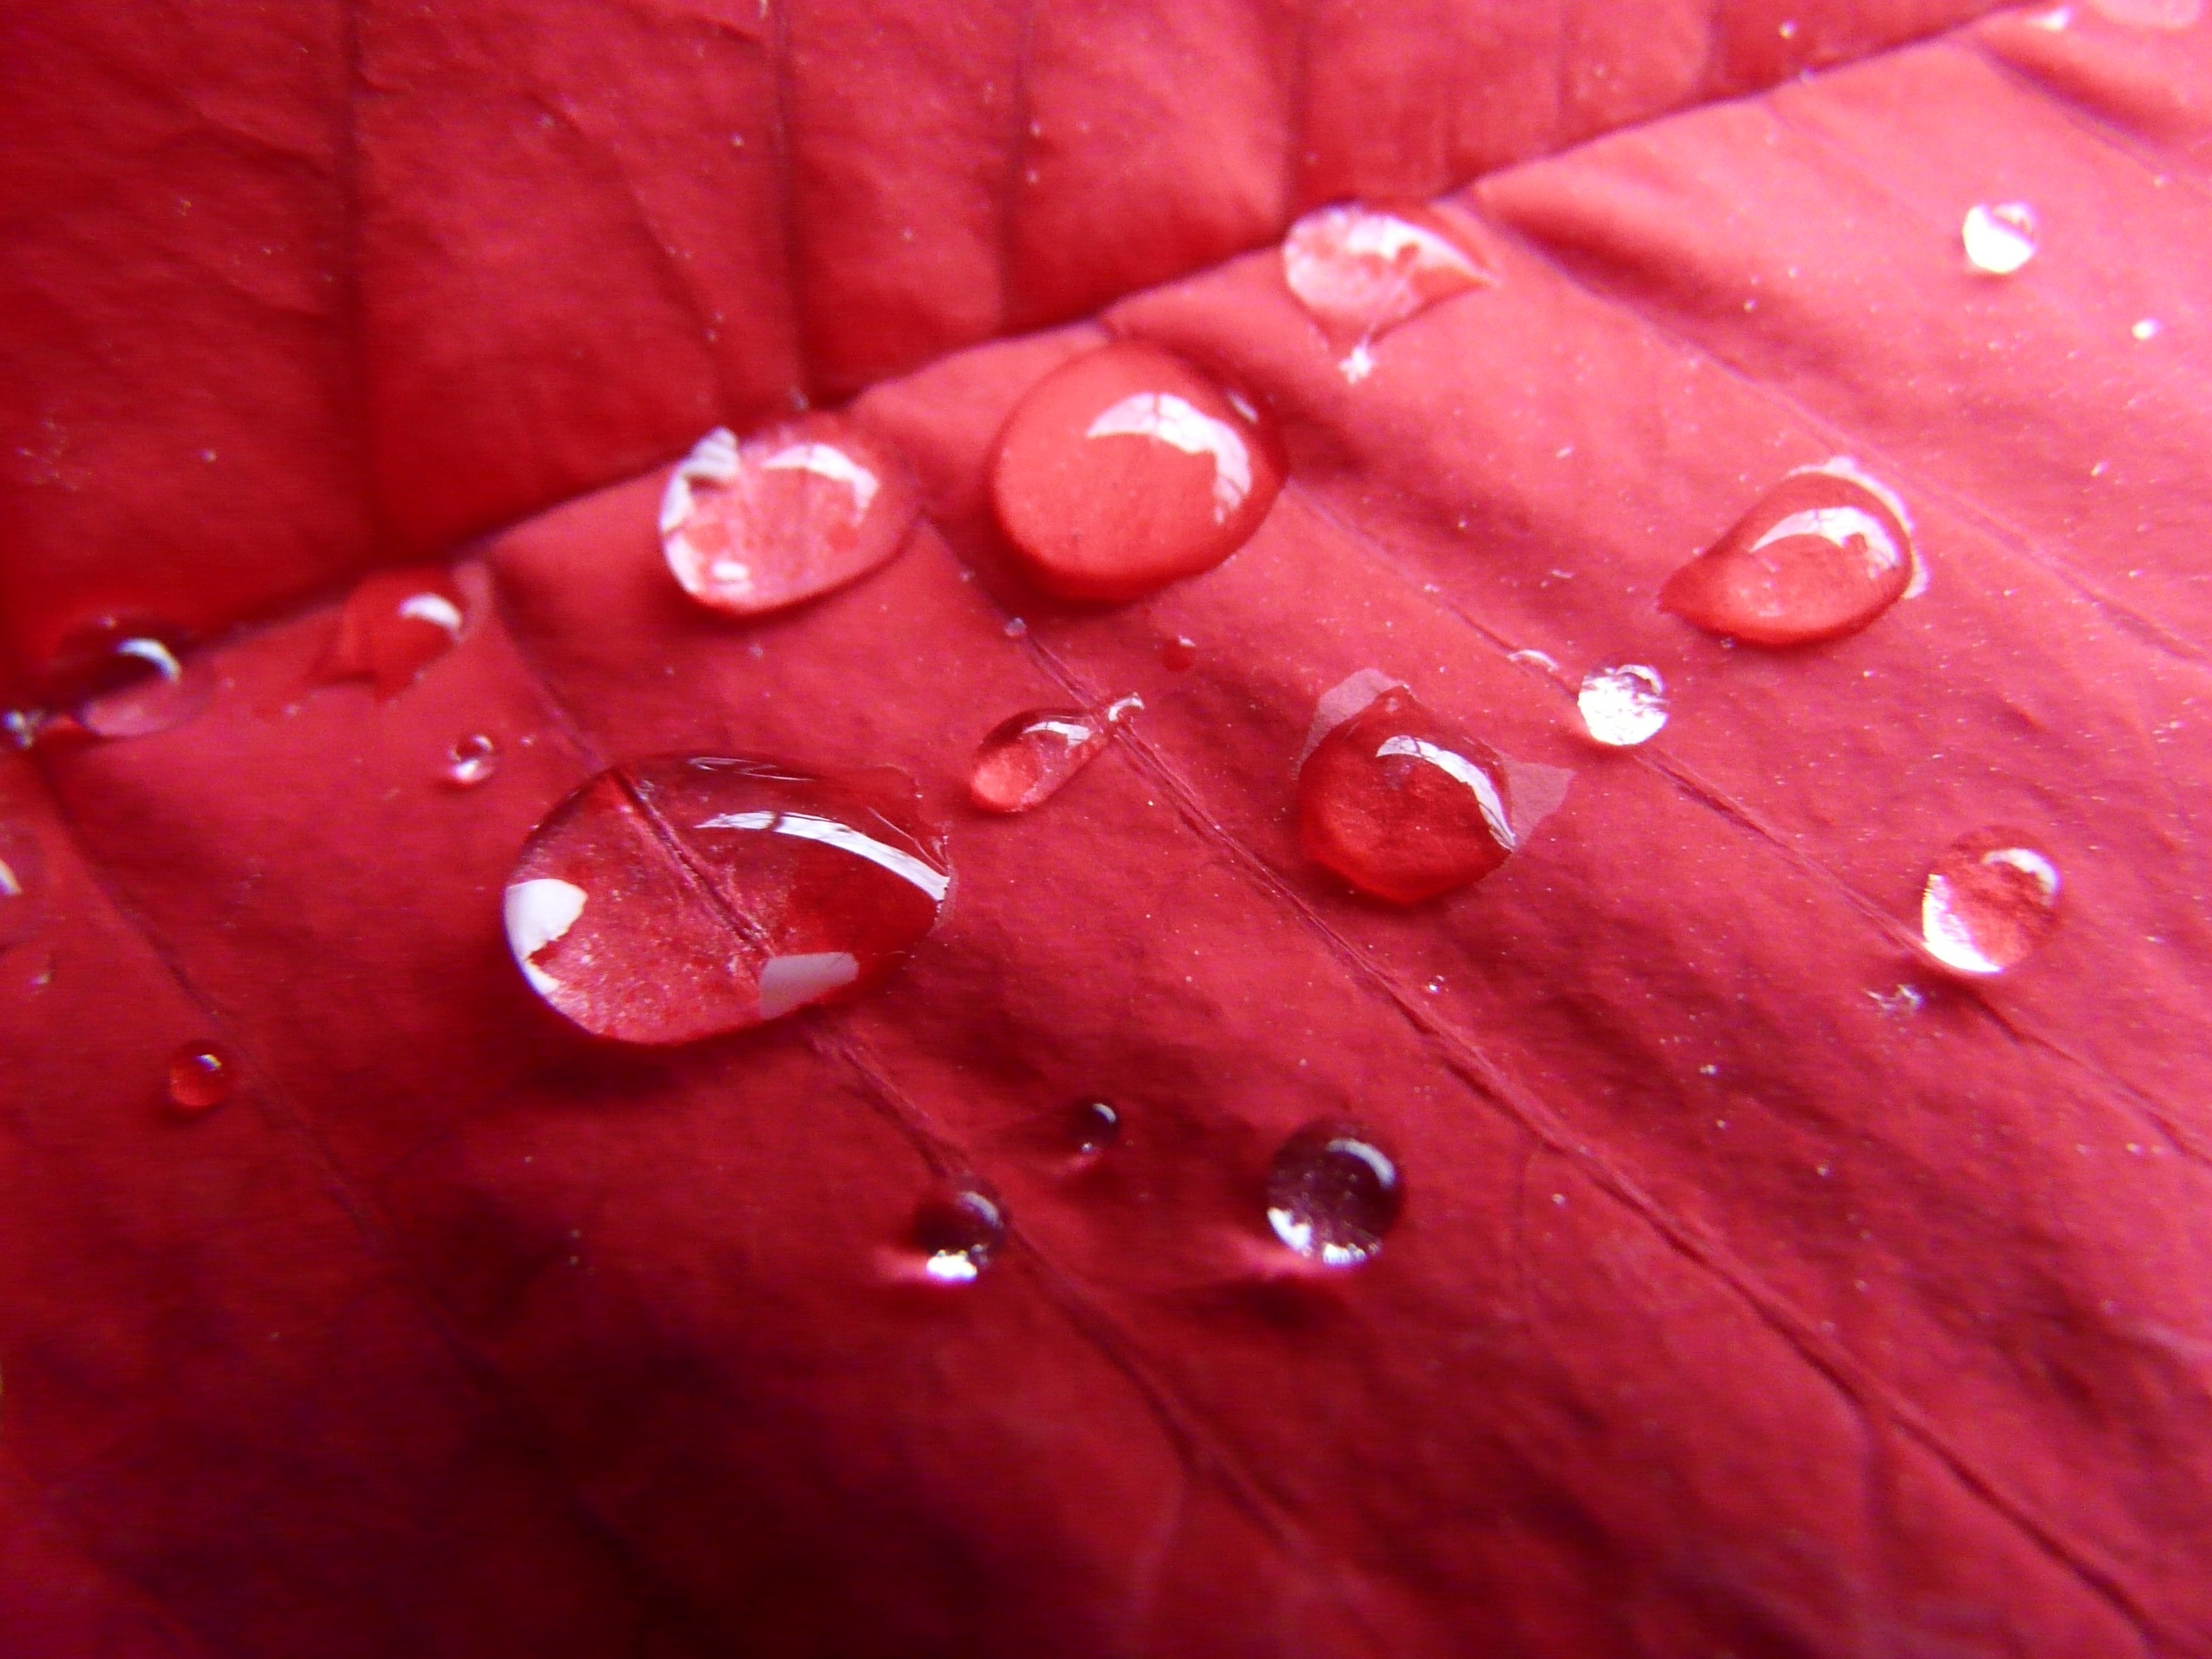
drop, dew, plant, photography, leaf, flower, petal, raindrop, red, pink, lip, mouth, close up, organ, poinsettia, moisture, macro photography